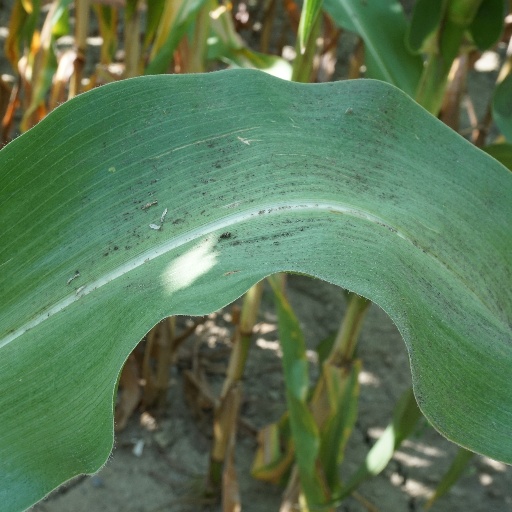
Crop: maize; corn